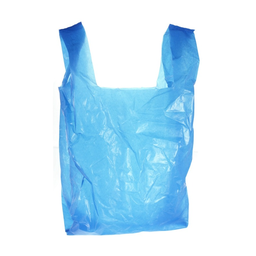
Label: plasticbags